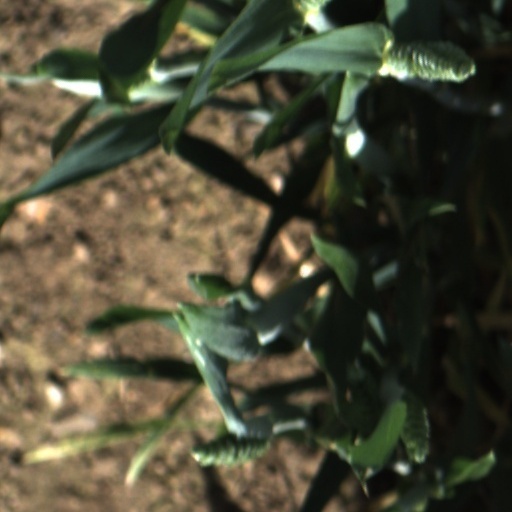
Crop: wheat